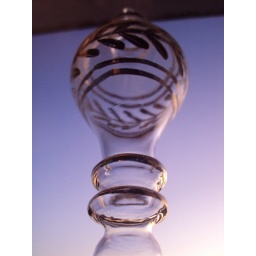
An old Christmas decoration that i haven't taken down and a beautiful sunset in a clear sky